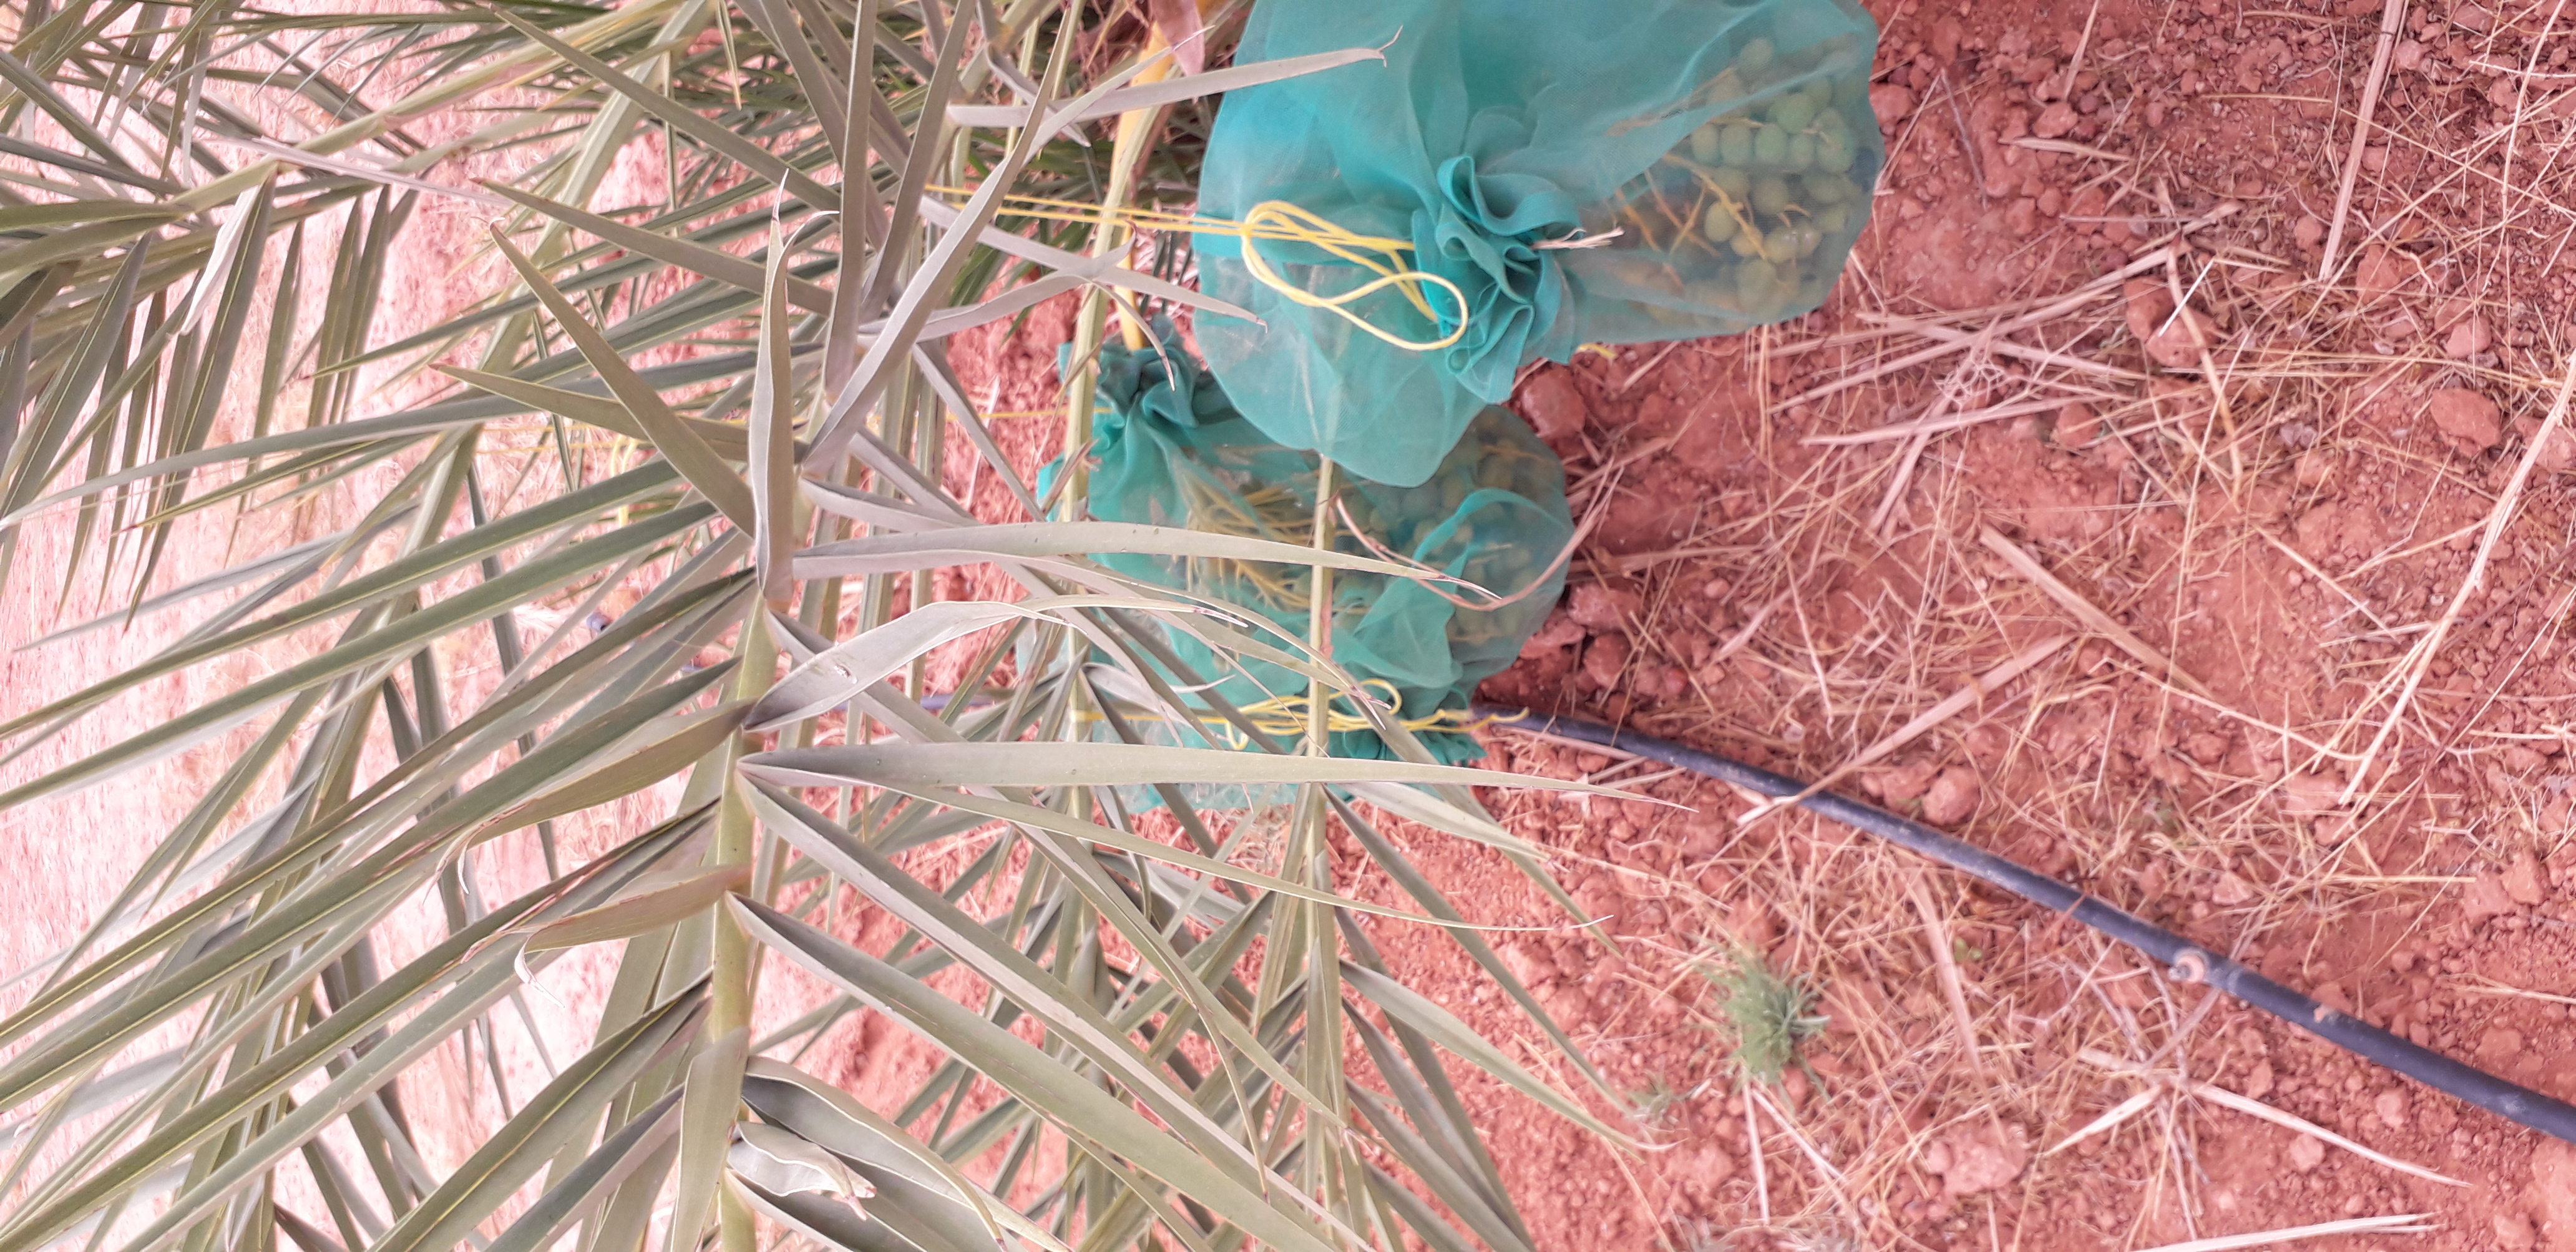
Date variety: kholt